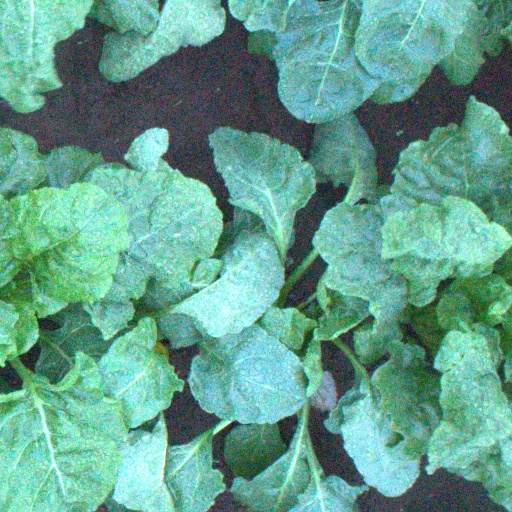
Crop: sugar beet